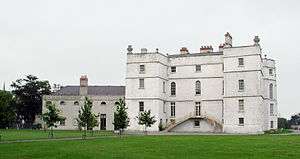
South Dublin / Byer
South Dublin er et County i provinsen Leinster i Republikken Irland. Det tilhører ikke til de 26 historiske irske grevskaber, men opstod den 1. januar 1994, da County Dublin forvaltningsmæssigt blev delt. Administrationsby er Tallaght.